Frédéric-Christophe d'Houdetot

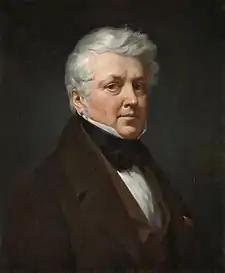
Self-portrait (date unknown)

Frédéric-Christophe, Comte d'Houdetot (16 May 1778 – 20 January 1859) was a French politician, member of the Chamber of Peers, and artist.